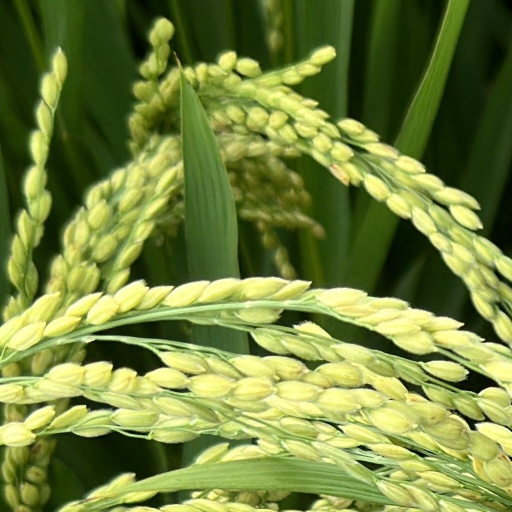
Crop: rice